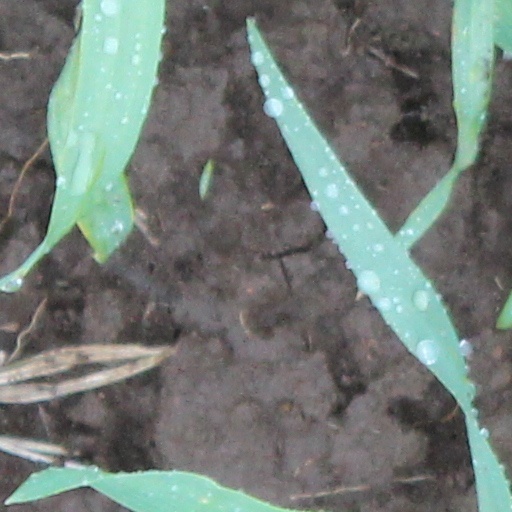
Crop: wheat